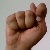
The image shows a hand gesture representing the letter 'T' in Indian Sign Language.